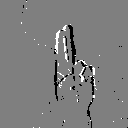
ASL letter: u